Tamagawa Station (Osaka)

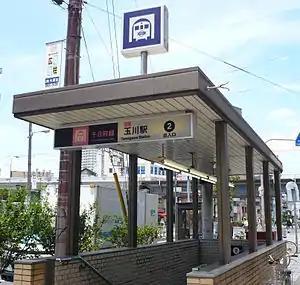
Entrance to the station

is a railway station on the Osaka Metro Sennichimae Line in Fukushima-ku, Osaka, Japan. The station is assigned the station number S12.